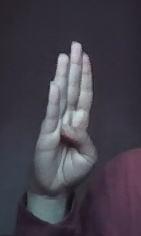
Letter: kaaf